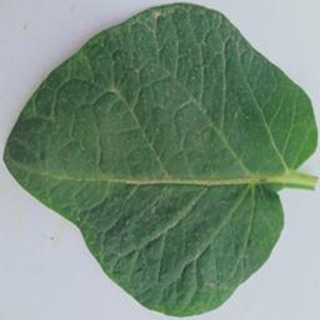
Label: healthy_potato